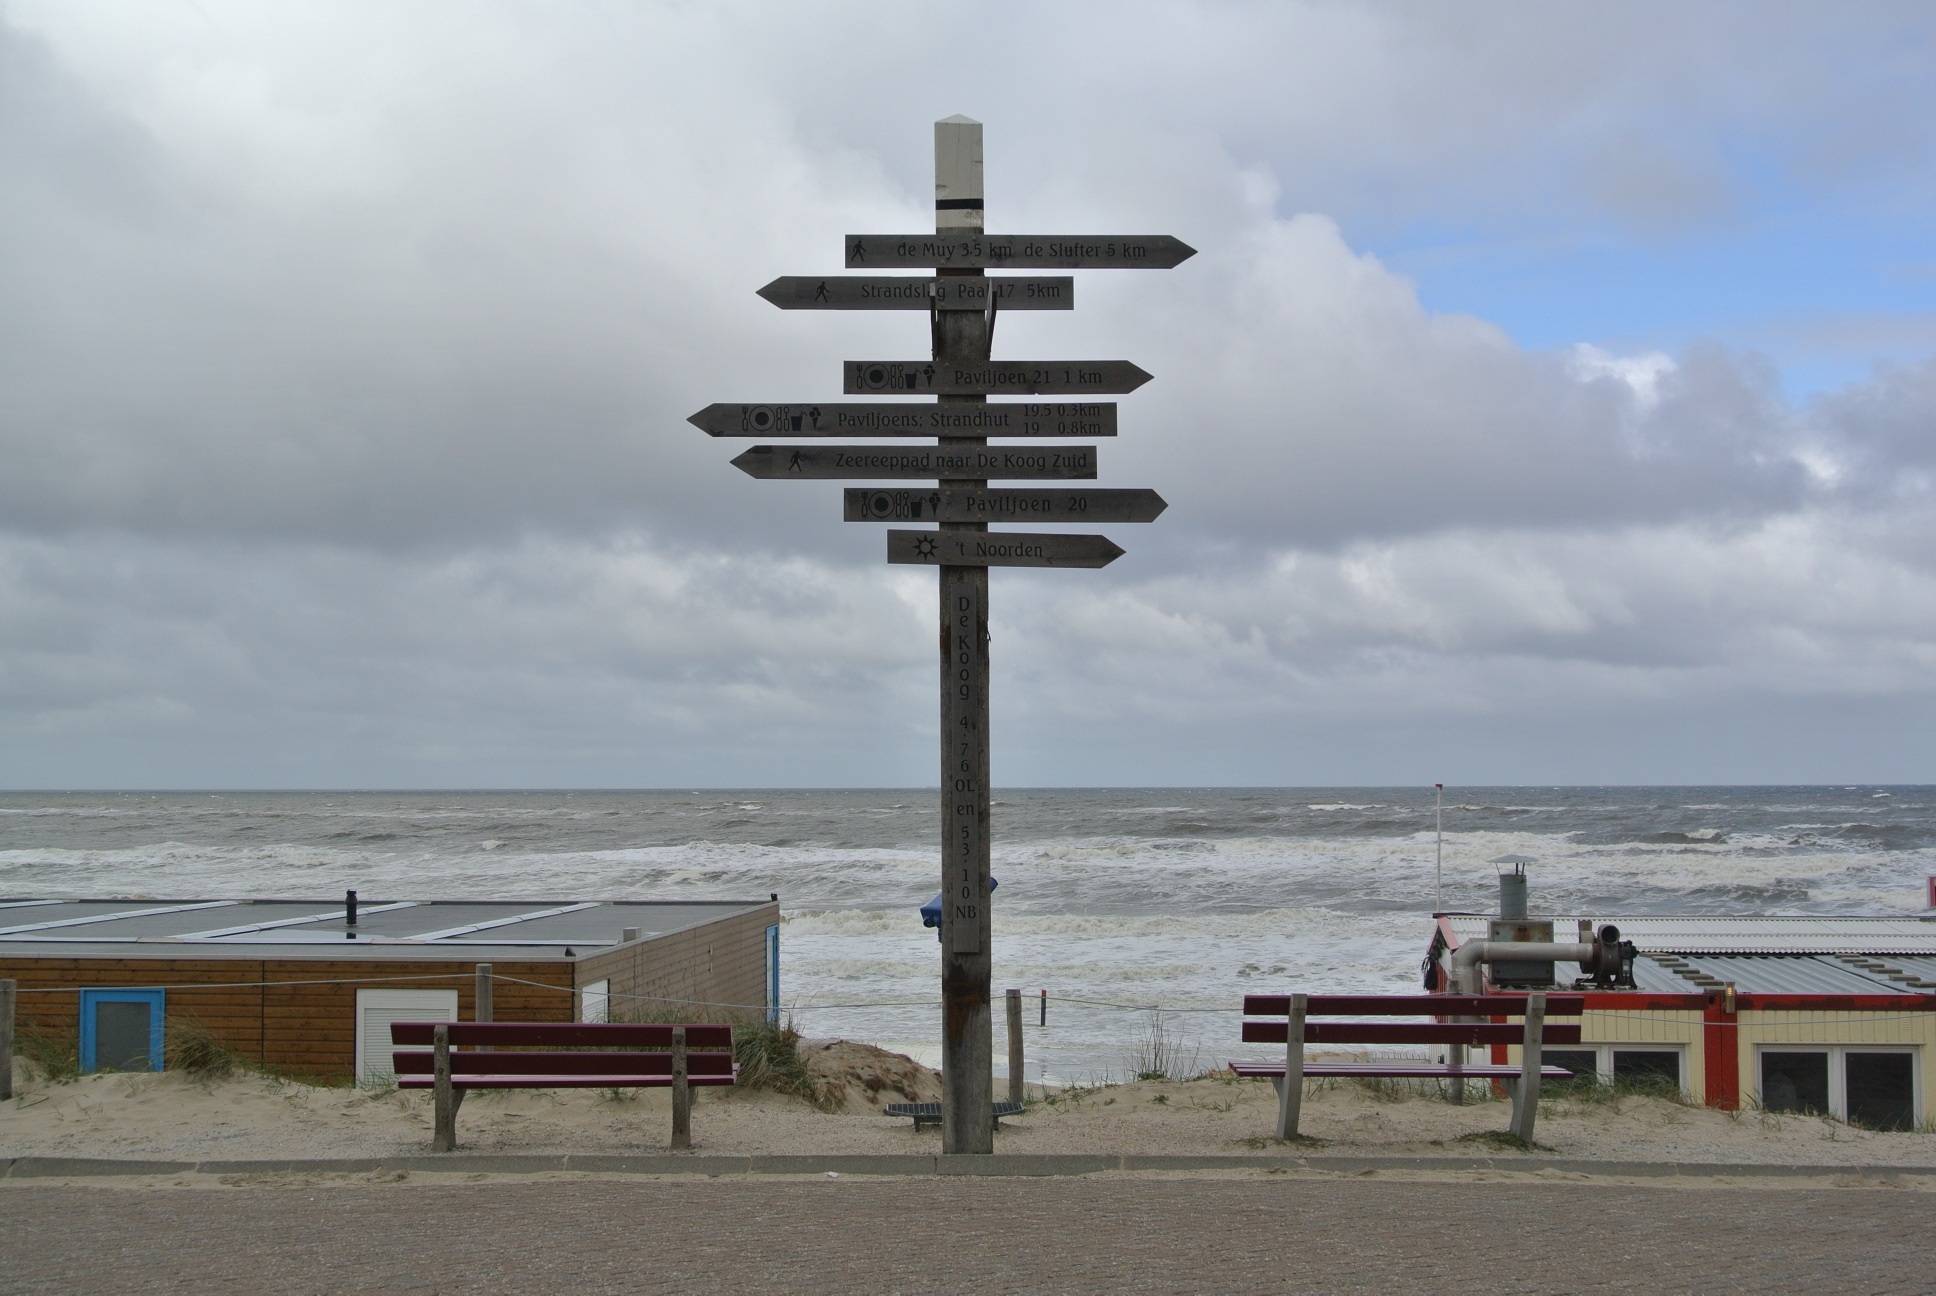
beach, landscape, sea, coast, ocean, boardwalk, shore, wind, pier, walkway, vacation, tower, holiday, body of water, directory, north sea, texel